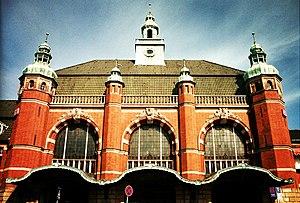
La gare centrale de Lübeck est une gare ferroviaire allemande, située au centre de la ville de Lübeck dans le land de Schleswig-Holstein.